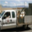
Label: truck